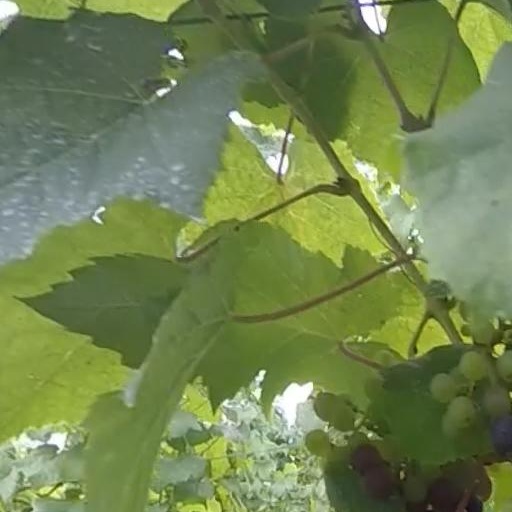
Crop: grape